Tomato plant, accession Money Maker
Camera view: vertical (180 deg); turntable rotation: 30 degrees
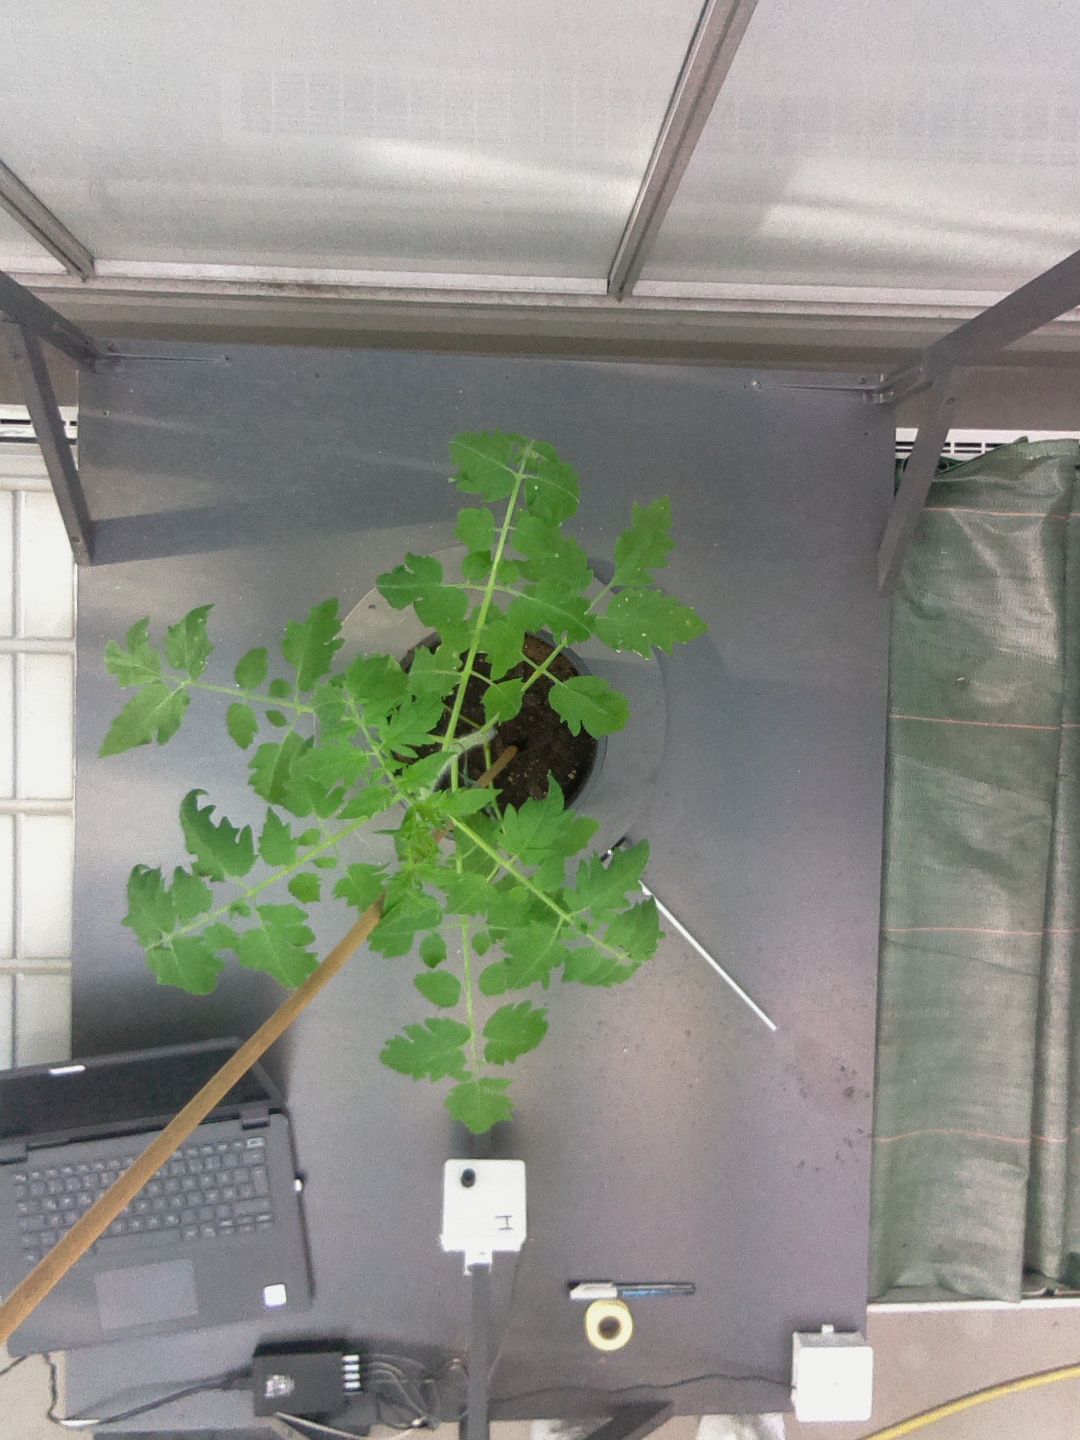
BBCH growth stage 14: 8 of true leaves visible